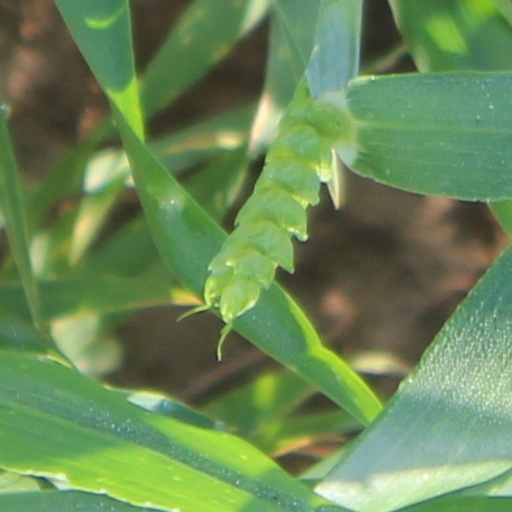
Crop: wheat